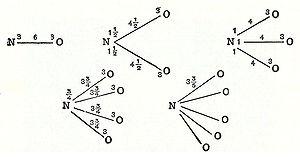
En chimie, l'histoire du concept de molécule retrace les origines du concept ou de l'idée de l'existence, dans la nature, d'une structure formée par la liaison de deux atomes ou plus, selon lesquels les structures de l'Univers sont établies. En ce sens, le concept d'objets fondamentaux semblable aux concepts modernes de molécule et d'atome trouve ses origines au Vᵉ siècle av. J.-C. avec le philosophe grec Leucippe qui soutenait le fait que tout l'Univers se compose d'atomes et de vides. Cette idée sera développée plus tard, vers 450 av. J.-C. par le philosophe grec Empédocle, qui fonde la théorie des quatre éléments : le feu, l'air, l'eau, la terre, ainsi que les forces qui leur sont associées : l'attraction et la répulsion. Sur la base de ce raisonnement, de nombreux scientifiques spéculeront tout au long de l'histoire sur la manière dont les éléments ou les atomes peuvent interagir entre eux en un système cohérent.
William Higgins est un chimiste et écrivain irlandais. Il étudia la chimie avec son oncle, Bryan Higgins, étant lui aussi chimiste. Il est surtout connu pour son travail important sur la chimie industrielle et ses recherches, principalement axées sur la théorie atomique et sur les combinaisons de particules « ultimes », ayant inspiré d’autres scientifiques.